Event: Nepal Earthquake
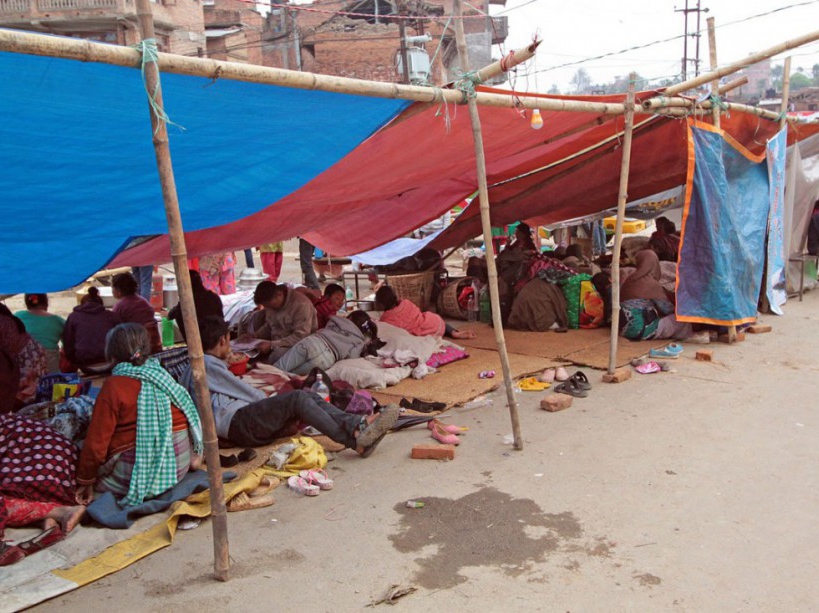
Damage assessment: damage